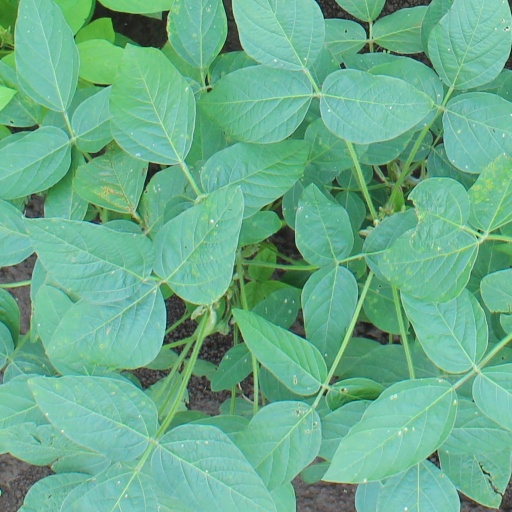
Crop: soybean